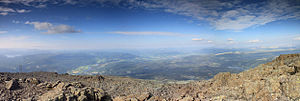
Alvdal / En indisk filosof
Tronfjellet, udsigt mod nord.
Alvdal er en kommune i Østerdalen i Innlandet fylke i Norge. Her ligger Nordeuropas næststørste canyon, Jutulhogget.